Department for Environment, Food and Rural Affairs

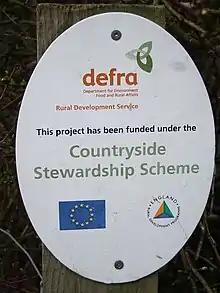
A Countryside Stewardship Scheme sign near a new stile a Cratfield, Suffolk

Policies for environment, food and rural affairs are delivered in the regions by Defra's executive agencies and delivery bodies, in particular Natural England, the Rural Payments Agency, Animal Health and the Marine Management Organisation.